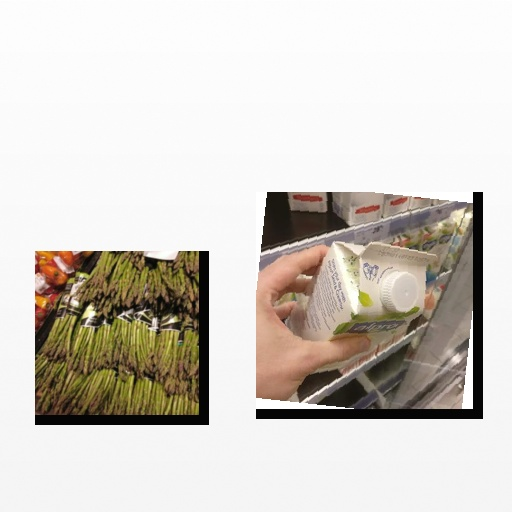
Food items: asparagus, soyghurt